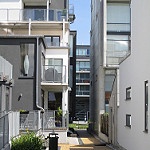
Label: buildings